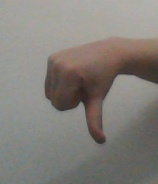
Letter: waw